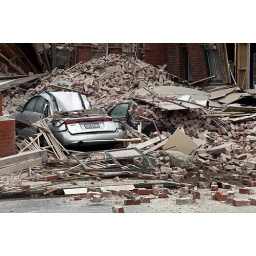
A car lies damaged under debris of a destroyed building in Christchurch